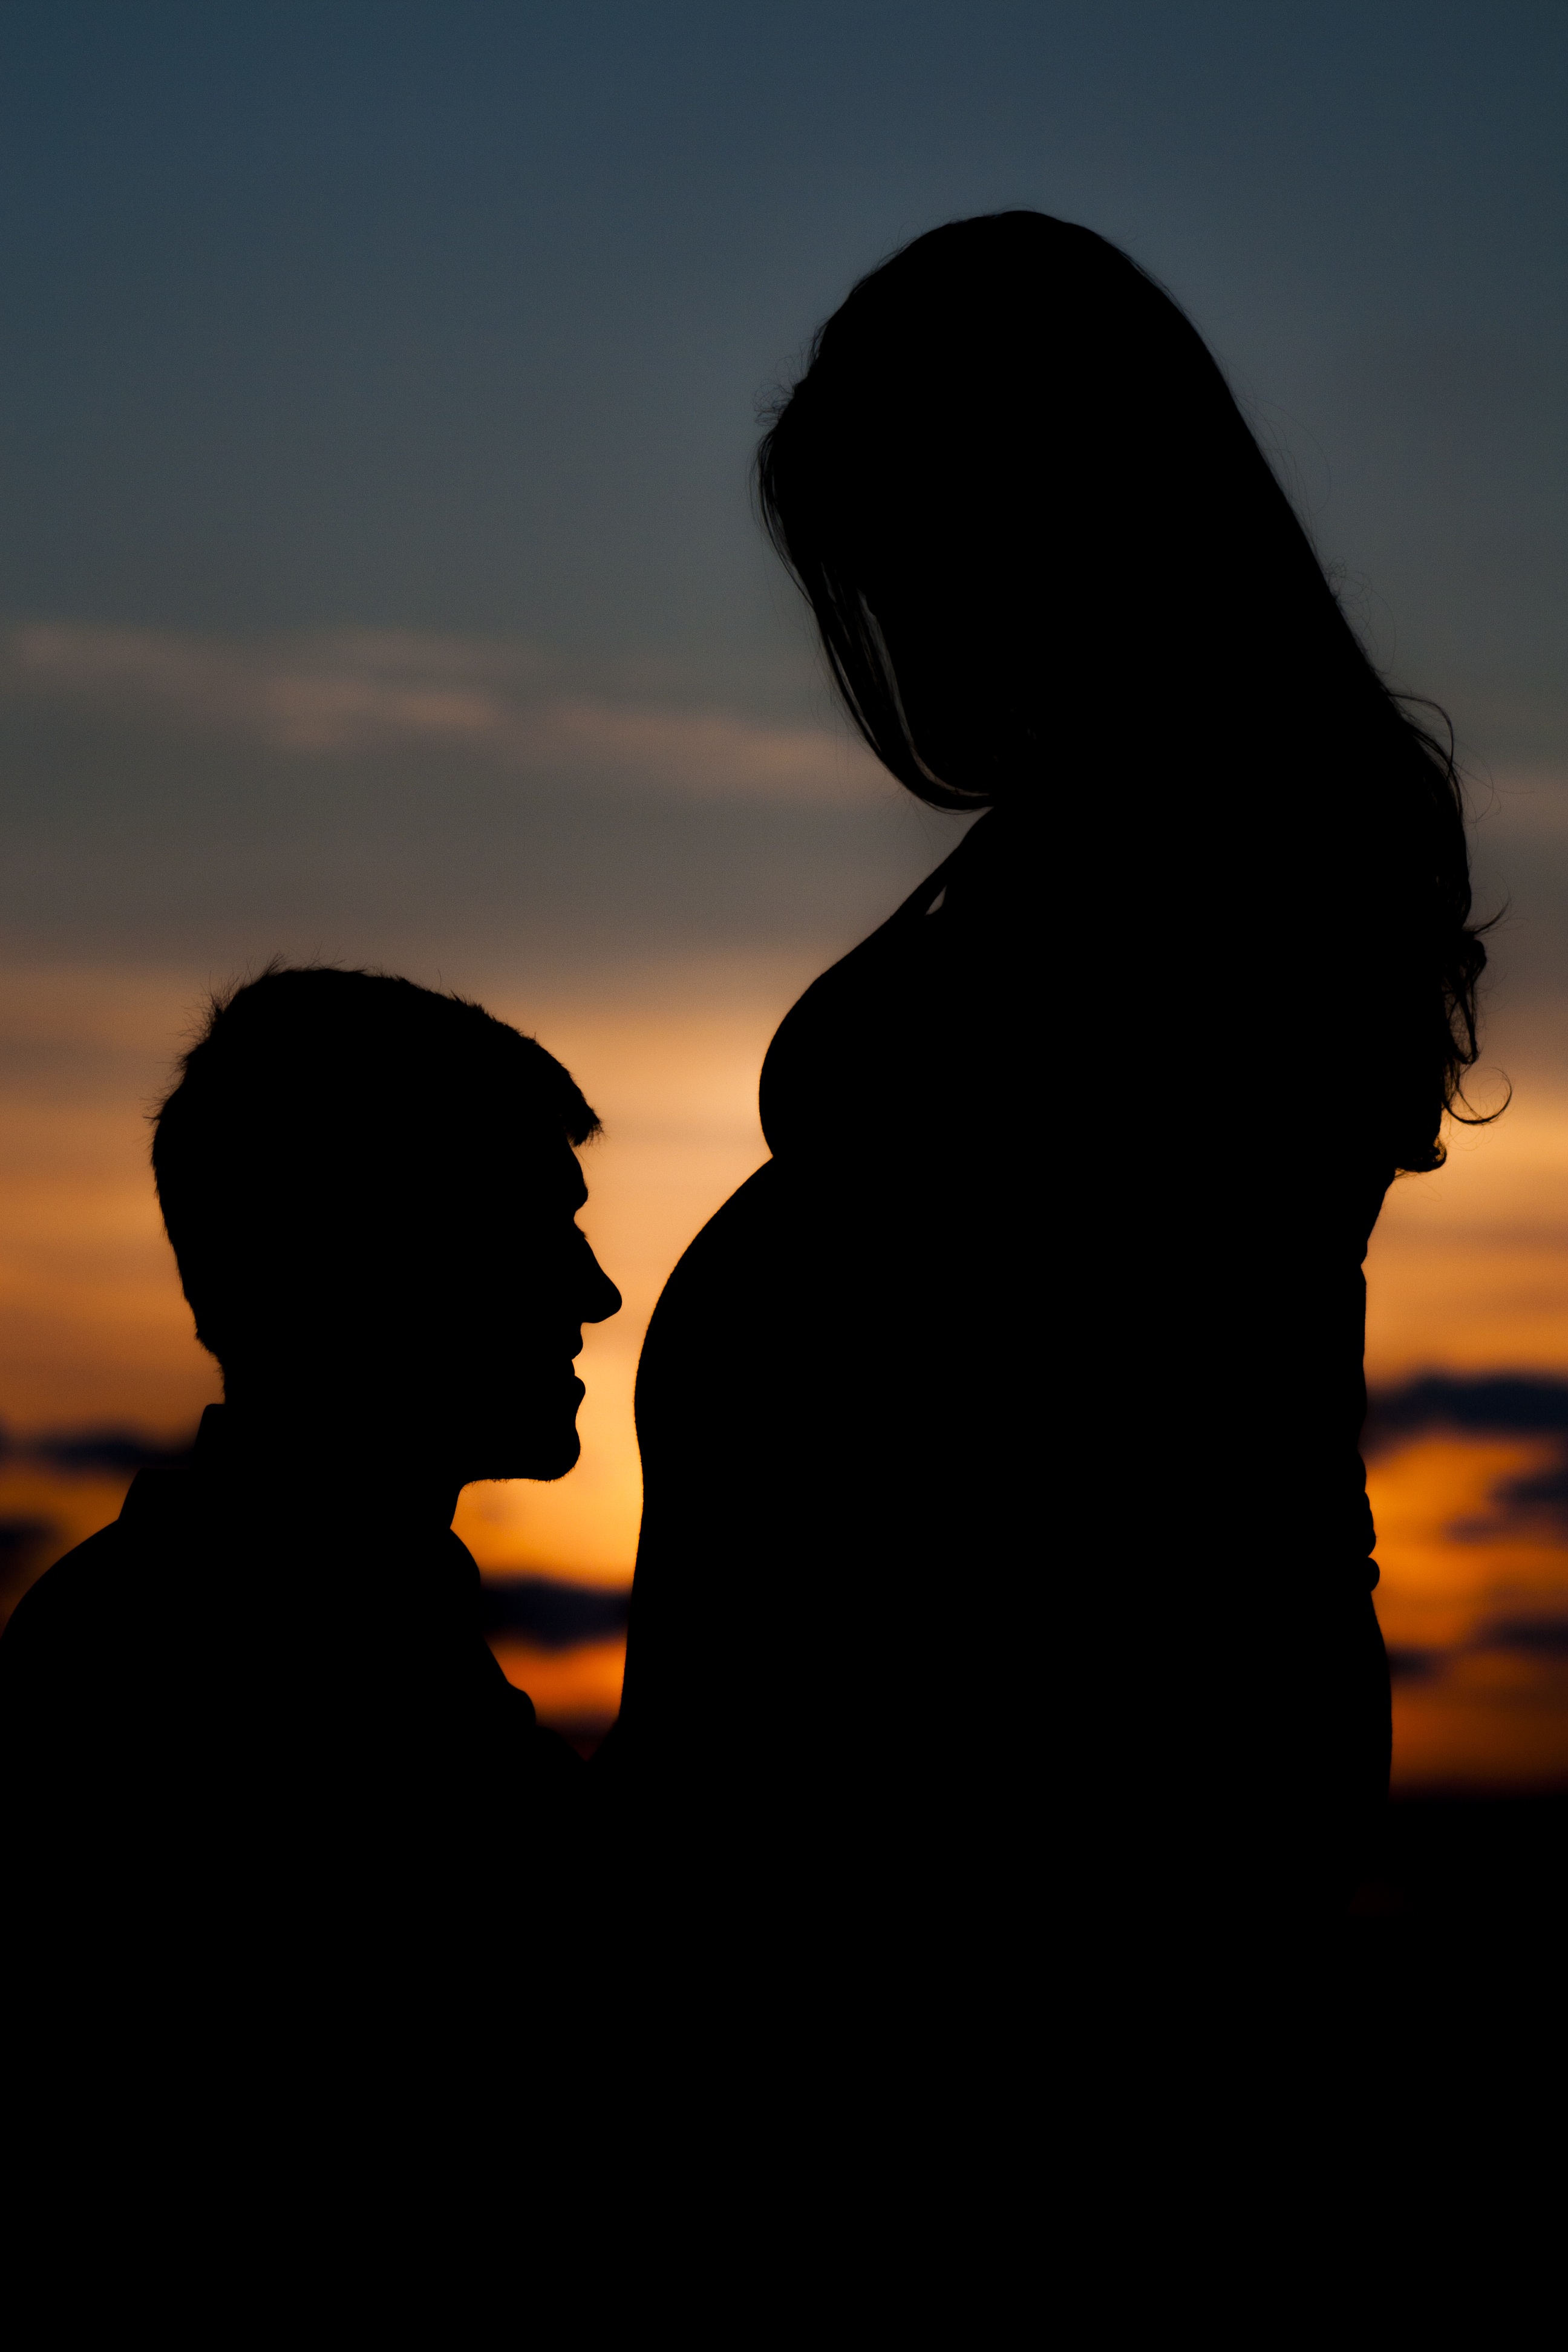
silhouette, sunset, sunlight, morning, dusk, love, couple, romance, child, backlighting, joy, emotion, interaction